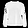
Label: Pullover